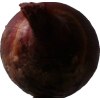
Label: red_onion